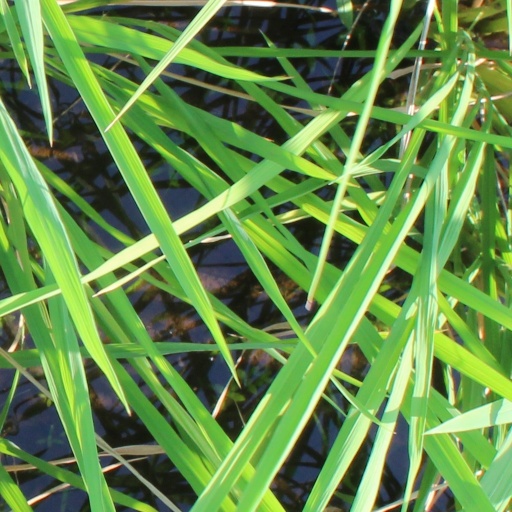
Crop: rice